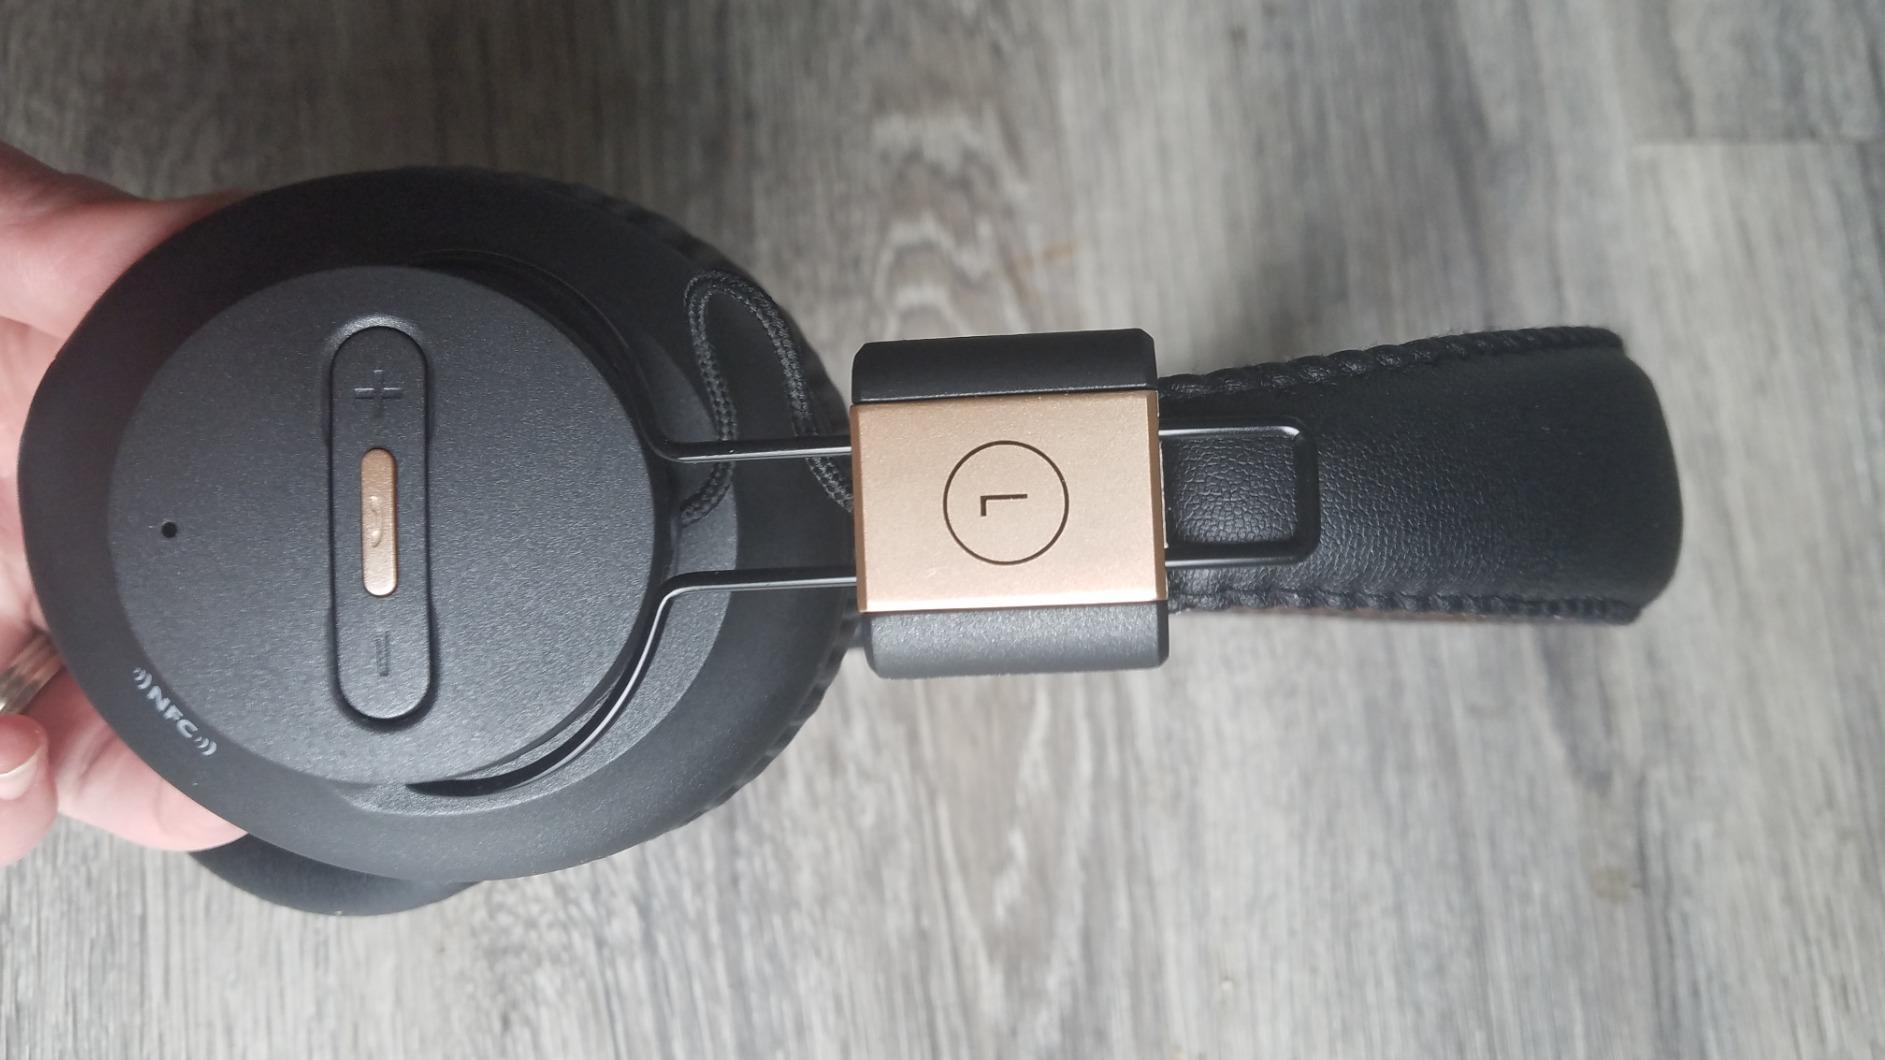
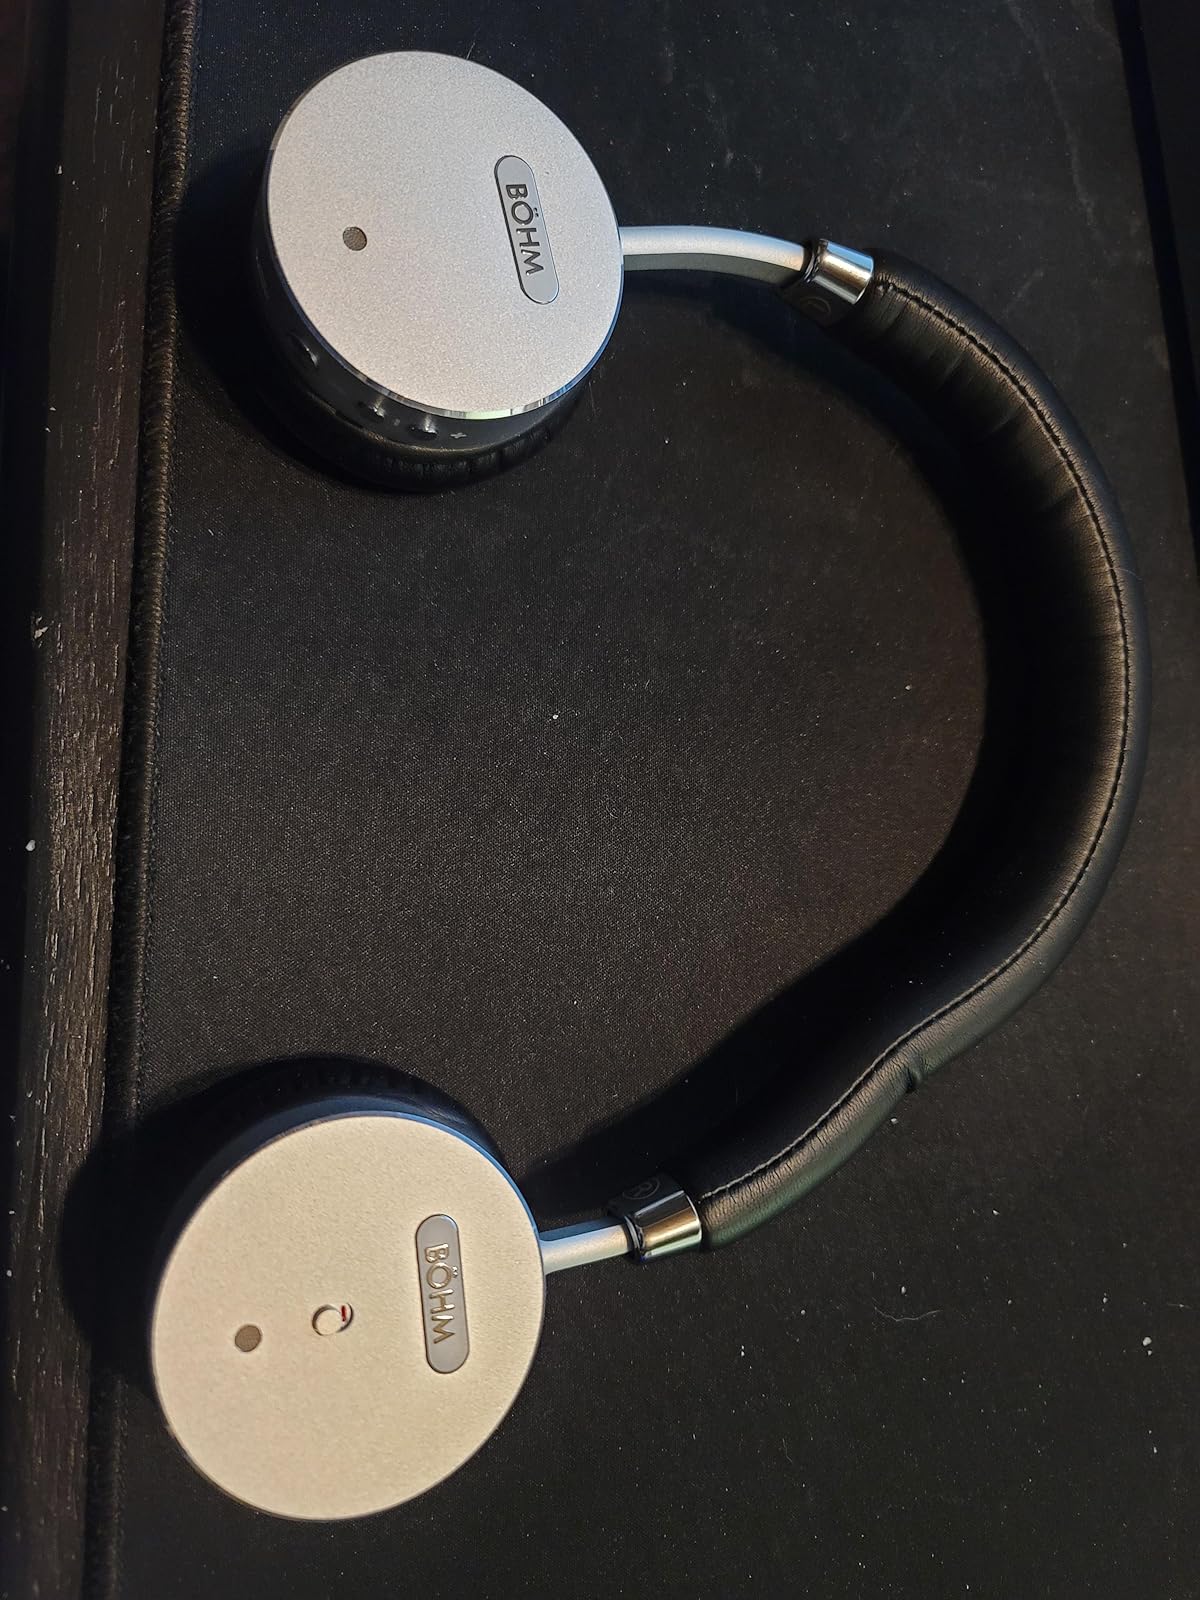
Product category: headphones
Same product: no